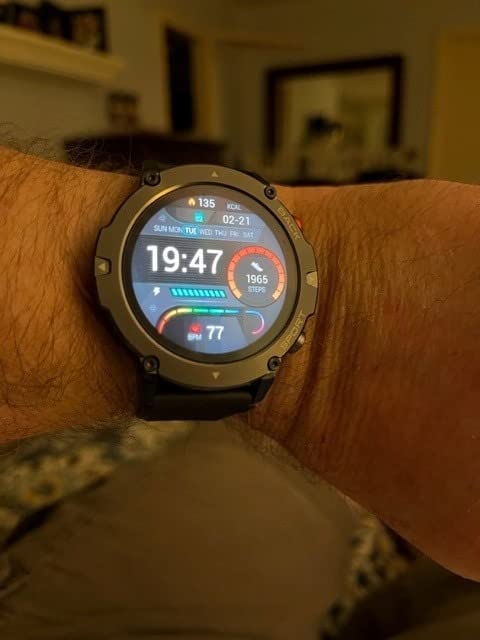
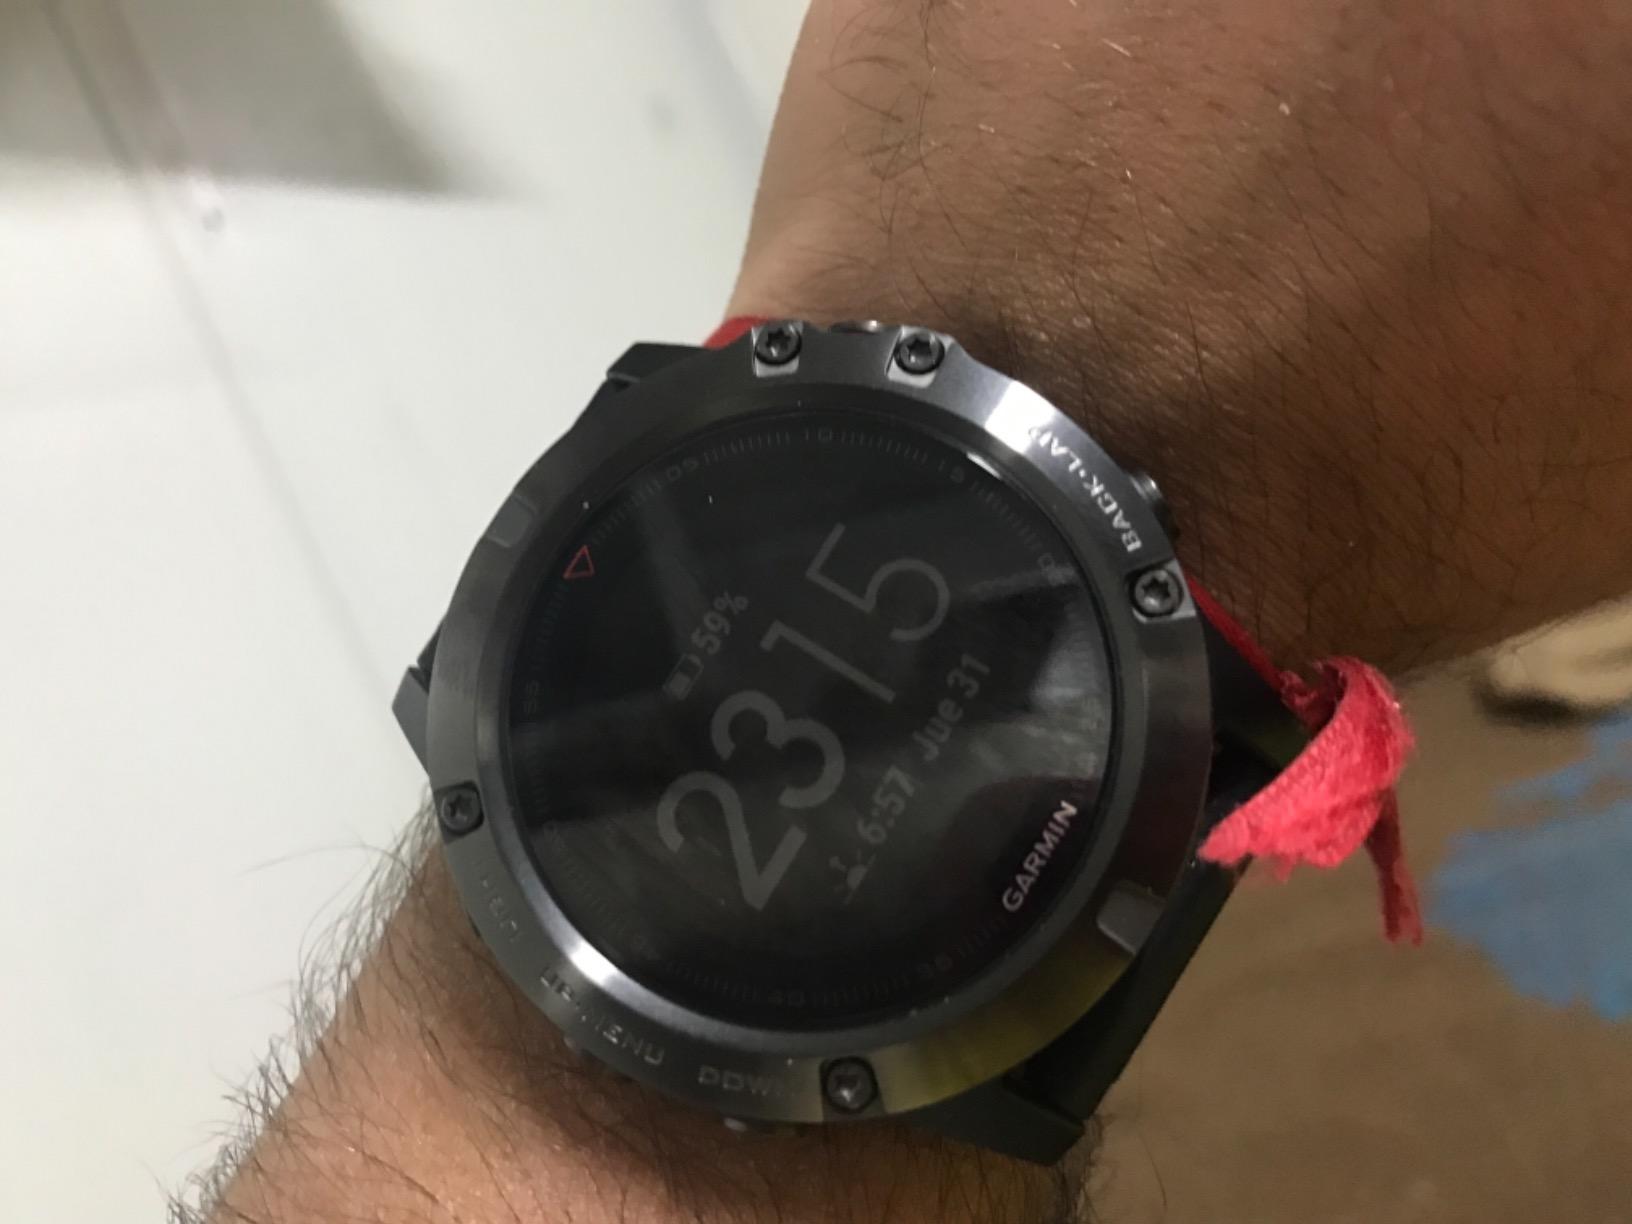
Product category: smartwatch
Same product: no